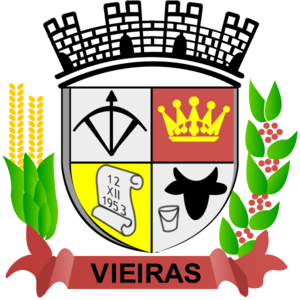
Vieiras est une municipalité brésilienne de l'État du Minas Gerais et la microrégion de Muriaé.